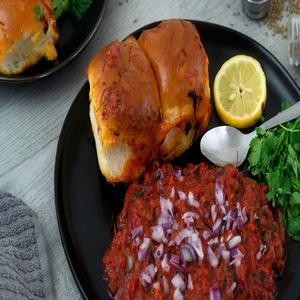
Dish: pavbhaji